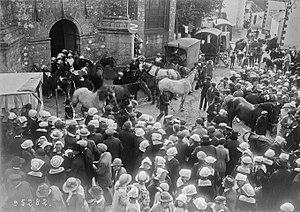
Carnac
Dans le sud de la Bretagne, Saint Cornély, dit aussi Carneli ou Korneli est le plus connu des saints protecteurs du bétail. Son nom est la forme bretonne de Corneille. Cornély est d'ailleurs connu sous ce nom de Corneille à la Chapelle-des-Marais, en Haute-Bretagne. En Cornwall, chez les Bretons d'outre-Manche, il existe une paroisse nommée « Cornelly » — maintenant en Tregony — dont l'église est sous le vocable de St. Cornelius, il en va de même pour la Communauté de « Corneli » dans le sud du pays de Galles.
L'agence Rol est une agence de reportage photographique créée en 1904 par le photographe Marcel Rol et disparue en 1937 en raison de sa fusion avec les agences Meurisse et Mondial Photo Presse.
Un pardon est une forme de pèlerinage principalement rencontrée en Bretagne. Un pardon est organisé à une date fixe récurrente, dans un lieu déterminé et est dédié à un saint précis.